Peranakan Chinese

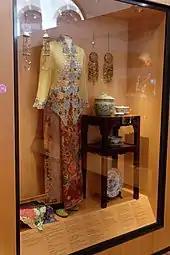
"Kebaya Nyonya" or "Kebaya Encim", a traditional Peranakan attire.

The Peranakan retained most of their ethnic and religious origins (such as ancestor worship), but assimilated the language and culture of the Malays.